Growing Up Aboriginal in Australia

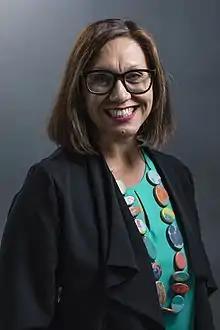
Heiss in 2017

Anita Heiss is an Aboriginal Australian author of non-fiction, historical fiction, poetry, and social commentary and is of Wiradjuri heritage. She is a longtime advocate for Indigenous Australian literature and a Lifetime Ambassador of the Indigenous Literacy Foundation. Heiss was inspired to create an anthology of true stories by her desire to "showcase as many of the diverse voices, experiences and stories together as possible."